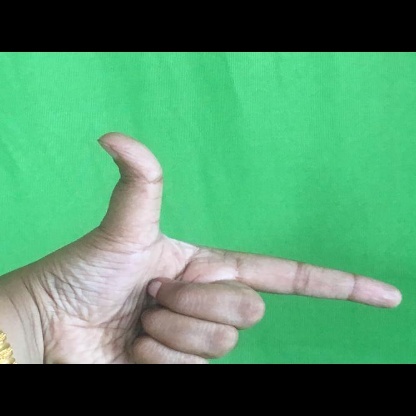
Mudra: Chandrakala